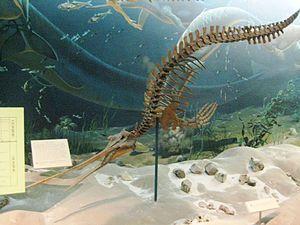
Les odontocètes, ou cétacés à dents, constituent l'un des deux micro-ordres des cétacés. Ce groupe est caractérisé par la possession de dents.
Xiphiacetus est un genre éteint de cétacés qui a vécu au Miocène du Burdigalien au Tortonien. Ses restes fossiles ont été mis au jour en Europe et en Amérique du Nord.
Cet article décrit l'évolution qui, en 50 millions d'années, a transformé des mammifères terrestres en cétacés marins.